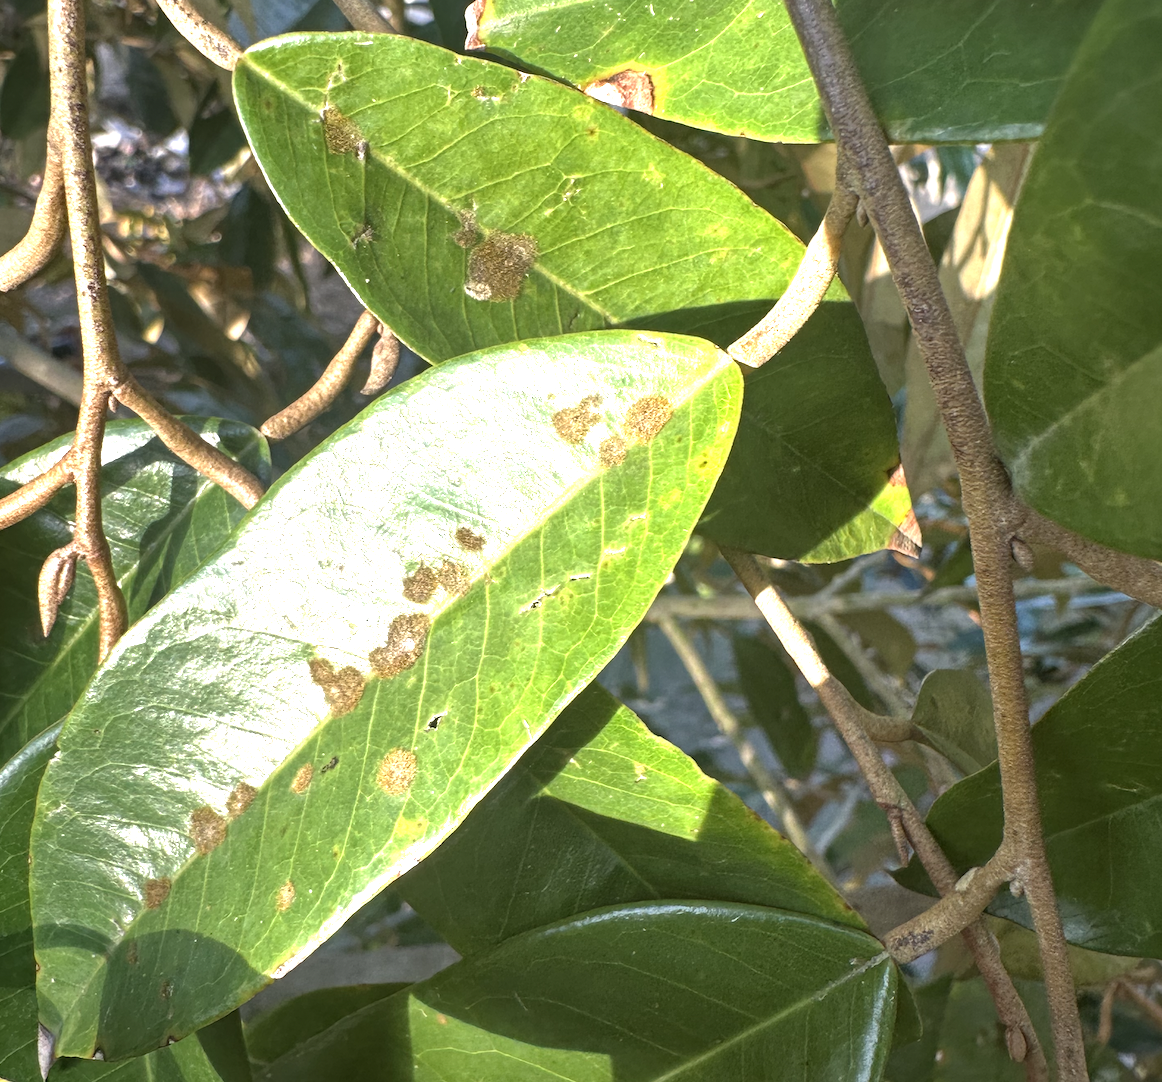
Label: stem_blight